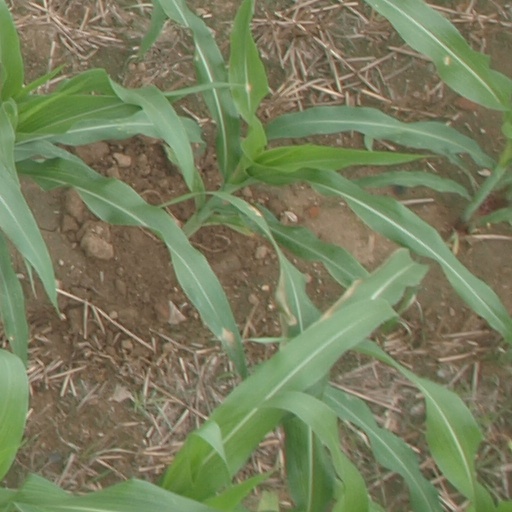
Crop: maize; corn